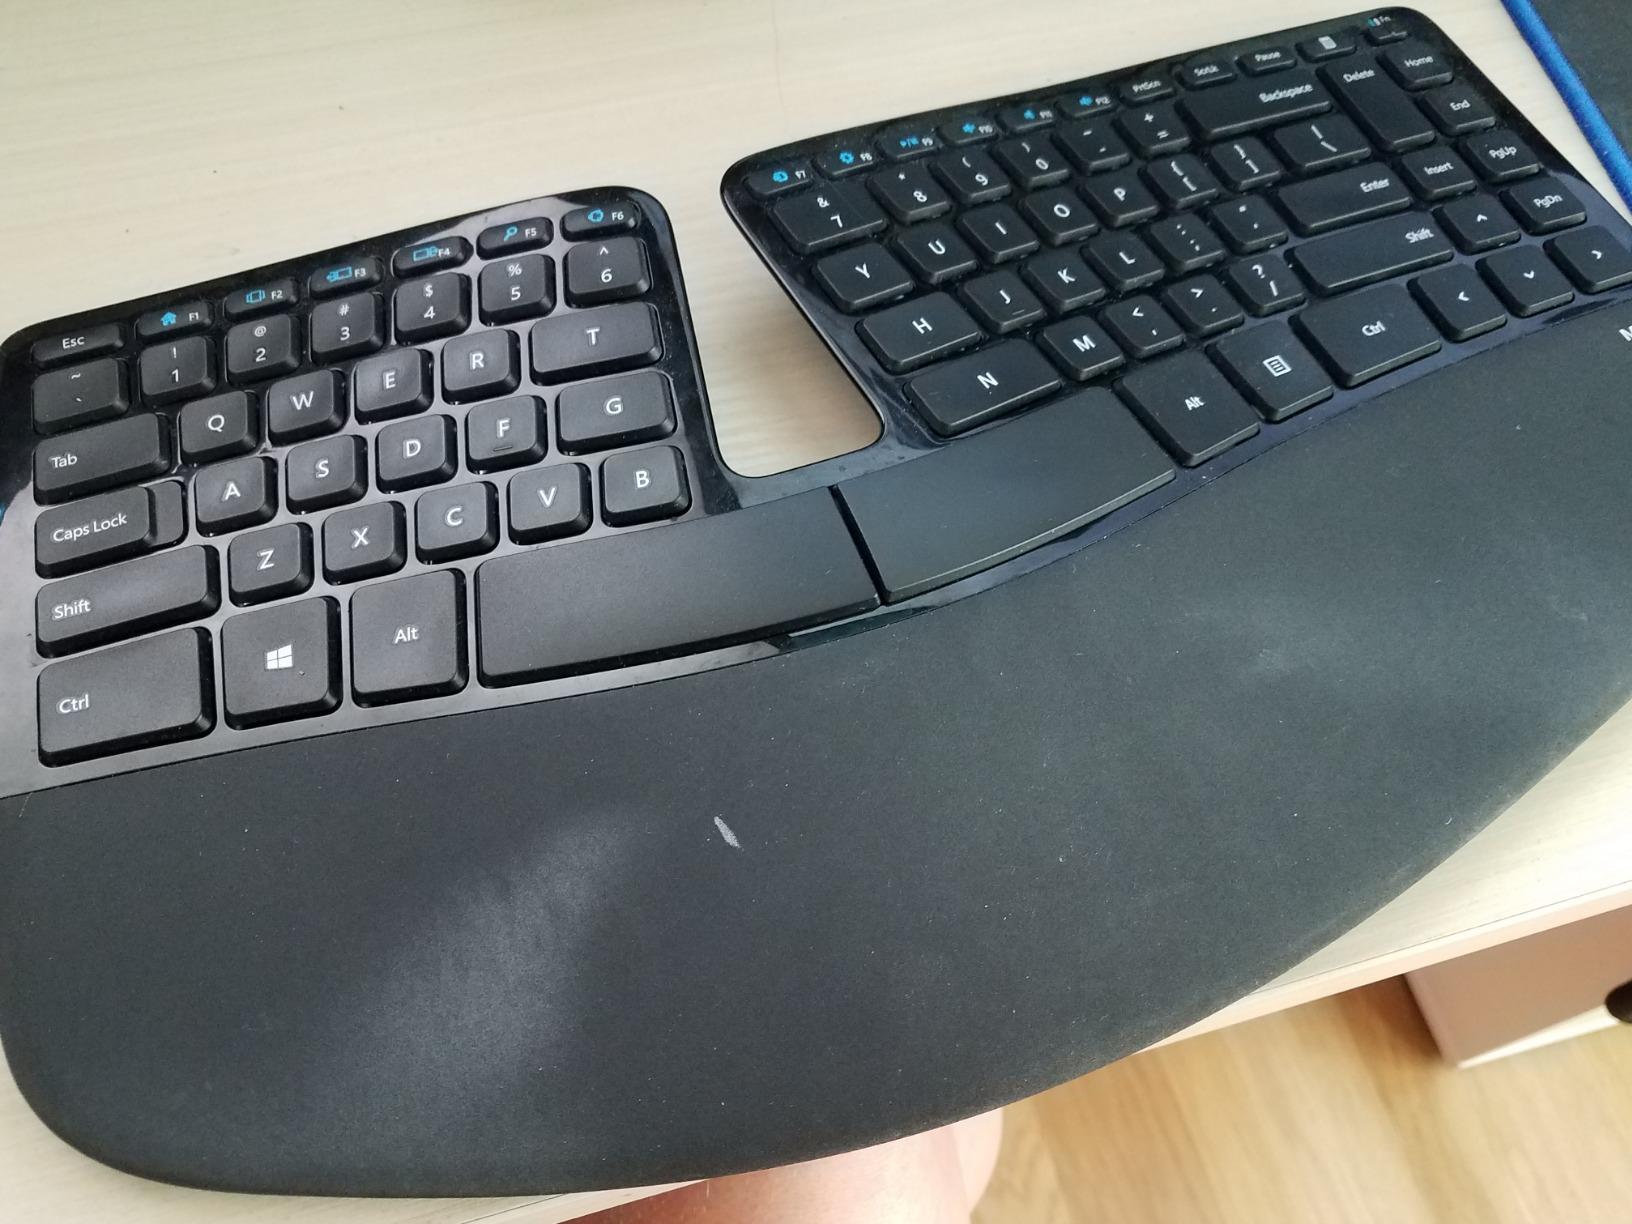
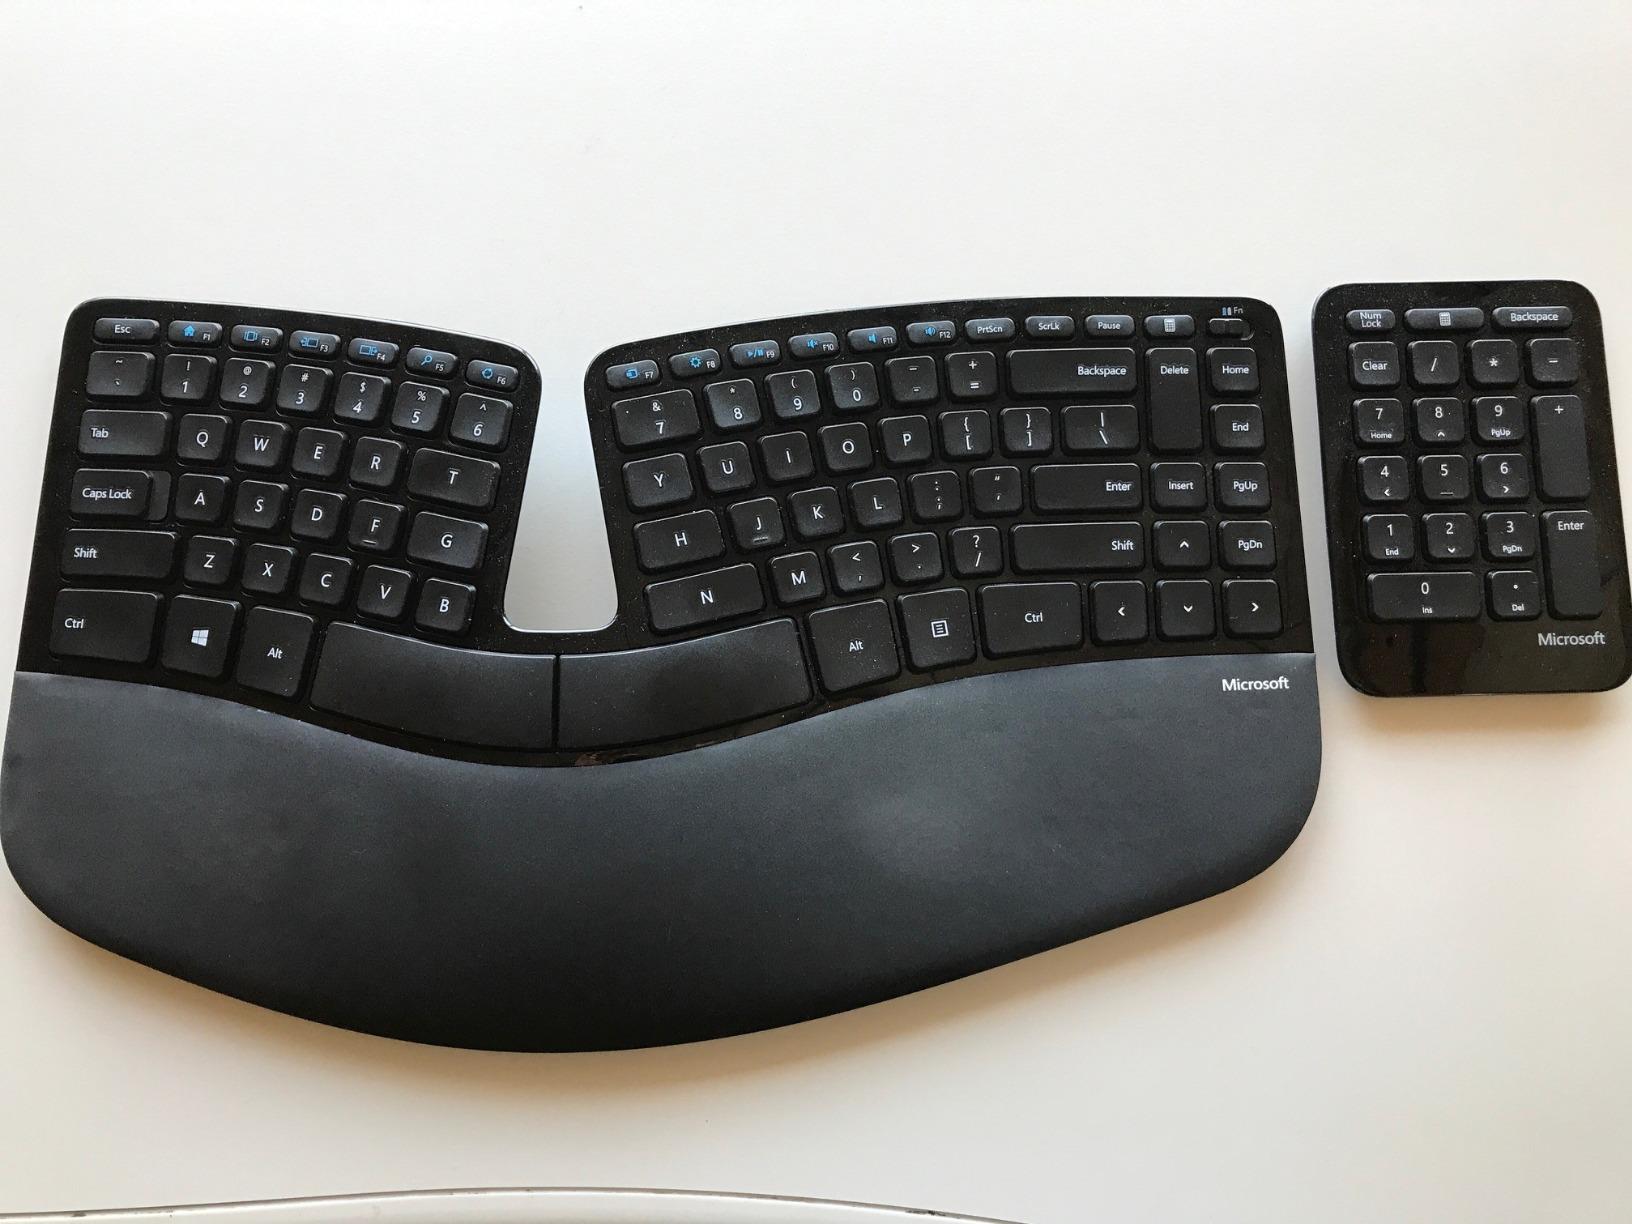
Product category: keyboard
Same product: yes